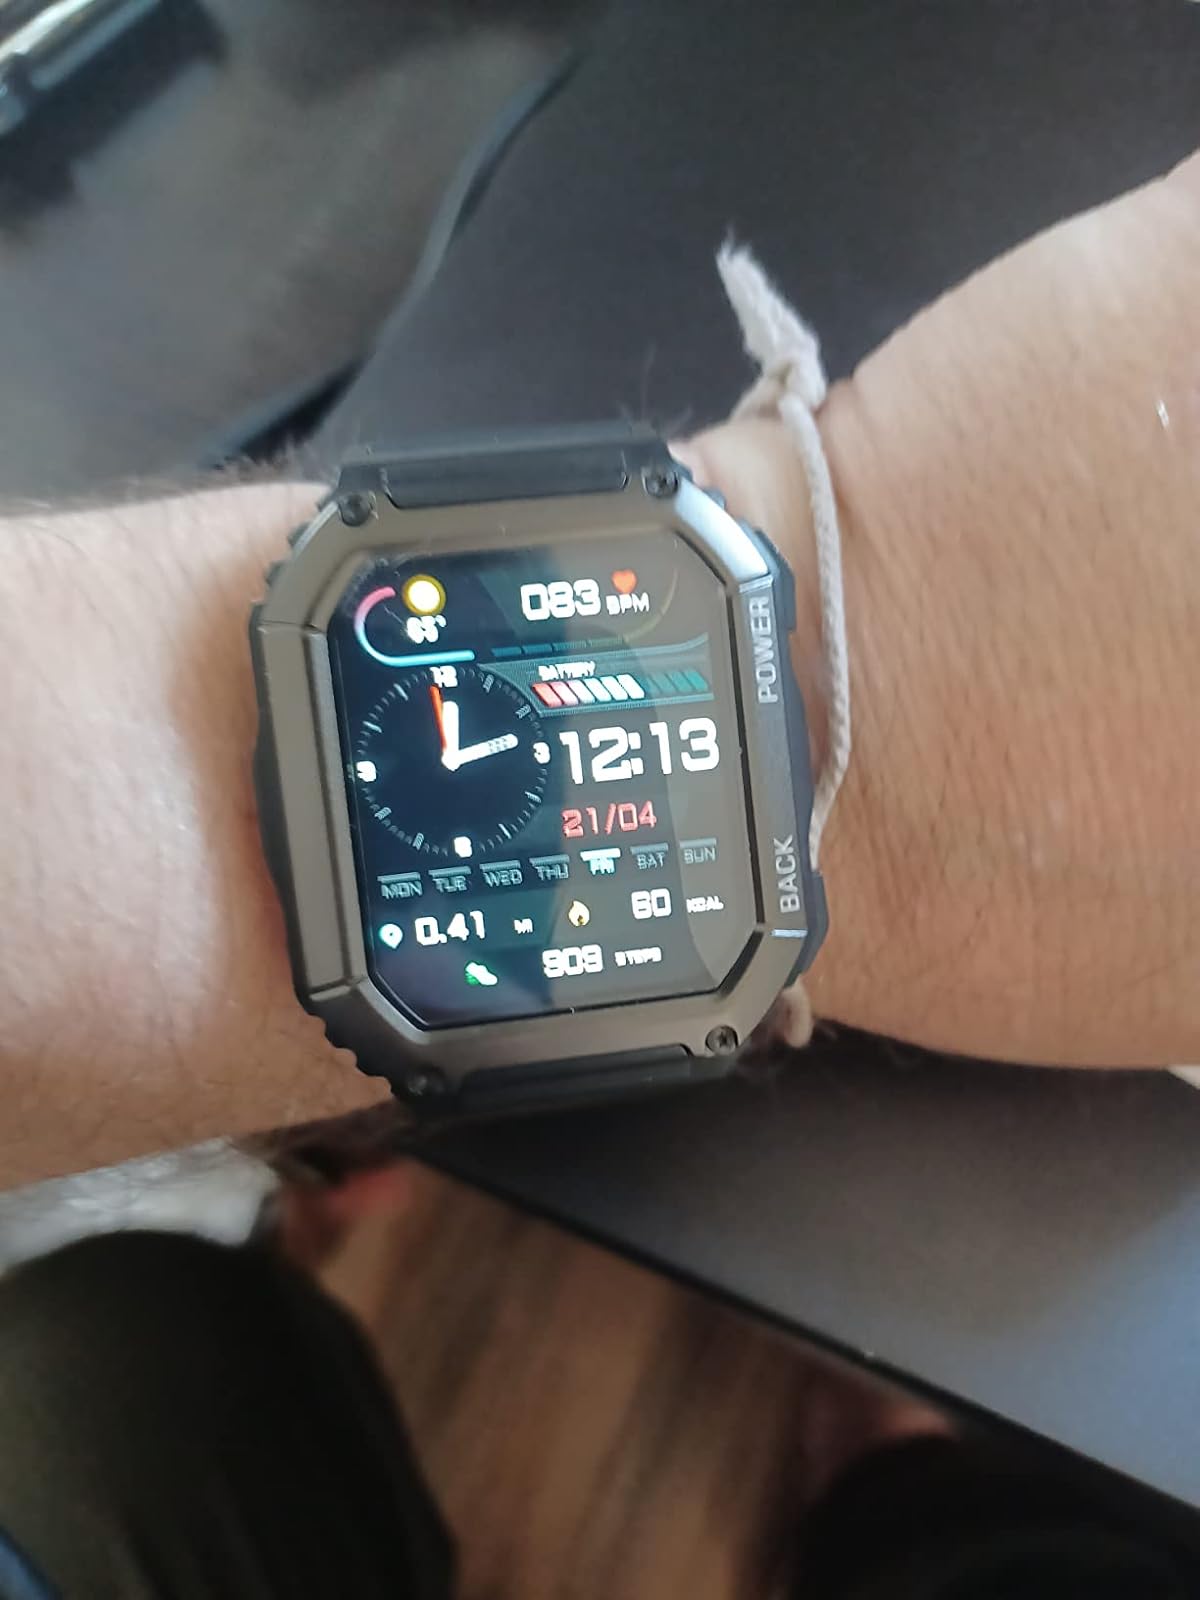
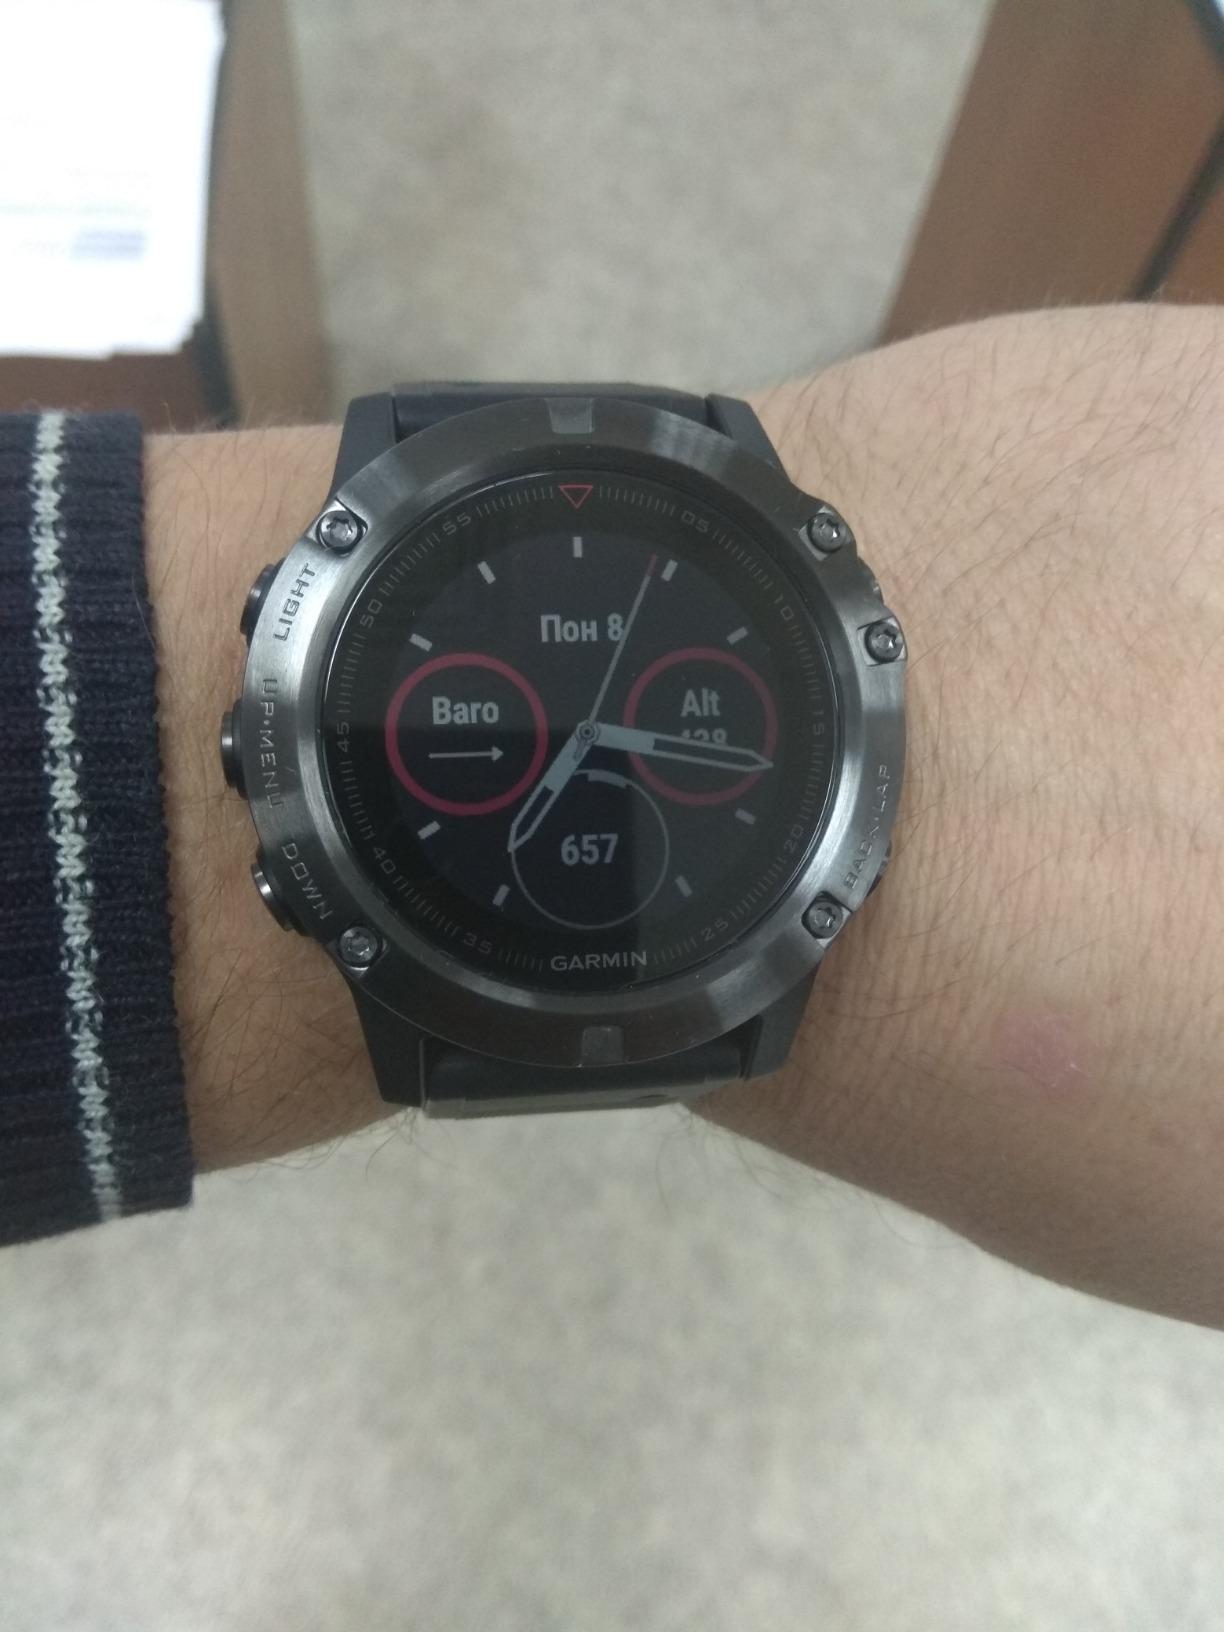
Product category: smartwatch
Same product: no